Silas Chandler

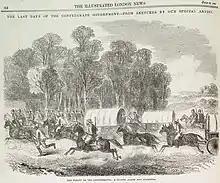
"The Flight of the Confederates: A Sudden Alarm and Stampede", 1865 lithograph in the "Illustrated London News" depicting flight of Davis including cavalry and camp slaves

Silas was with Benjamin Chandler when he was a part of a detached escort of guards for Confederate President Jefferson Davis when Davis fled Richmond, Virginia. On May 7, 1865, Chandler was a part of that escort which was ordered to disband in order for Davis' escort to be less conspicuous as secrecy became paramount due to the collapse of the Confederacy. Some in the Chandler family later claimed that Silas's service showed his loyalty to the white members of the family, although, others point to his desire to keep in touch with his wife and the birth of his first son, William Henry, during the war as the cause of his loyalty.